Evelyn Großmann

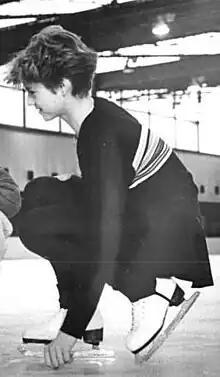
Evelyn Großmann in 1988

Evelyn Großmann (born 16 July 1971) is a German former figure skater. She is the 1990 European champion and 1991 European silver medallist.